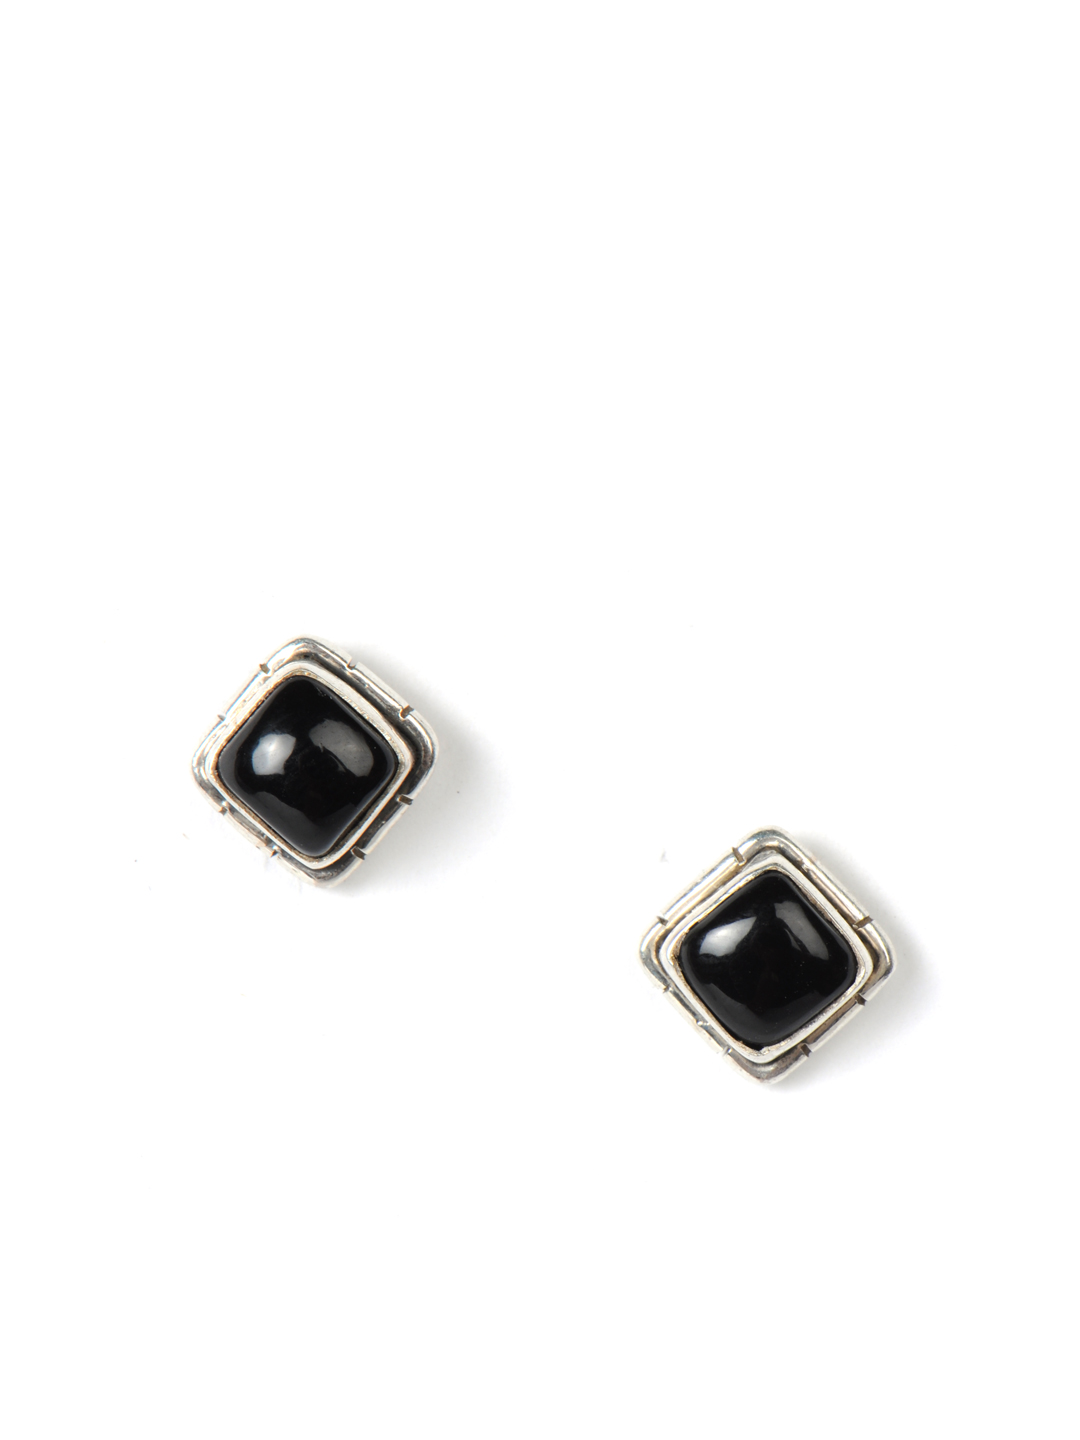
Fabindia Women Anusuya Silver Earrings
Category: Accessories / Jewellery / Earrings
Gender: Women
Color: Silver
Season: Winter 2016
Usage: Ethnic